Answer in natural language. Is dining table to the left of stainless steel refrigerator door with vertical handle? Choose between the following options: no or yes
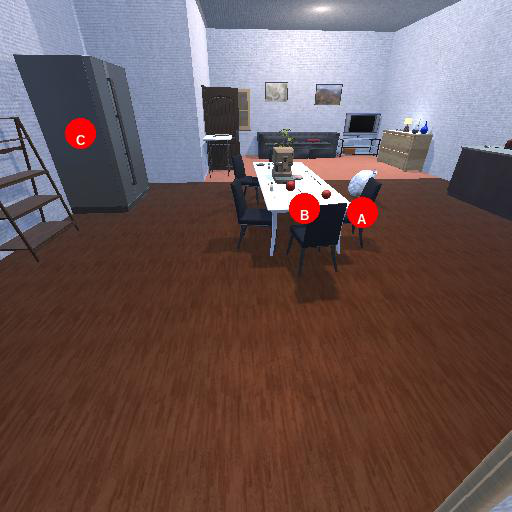
<answer>no</answer>